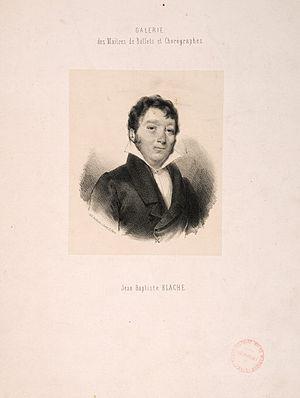
L'opéra national de Bordeaux est une institution du service public de la culture organisée sous la forme d'une régie personnalisée.
Jean-Baptiste Blache de Beaufort est un danseur et maître de ballet né à Berlin le 17 mai 1765 et mort à Toulouse le 26 janvier 1834.